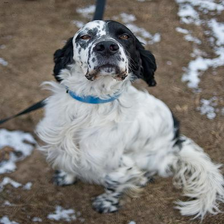
Species: dog
Breed: english setter